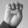
ASL letter: E